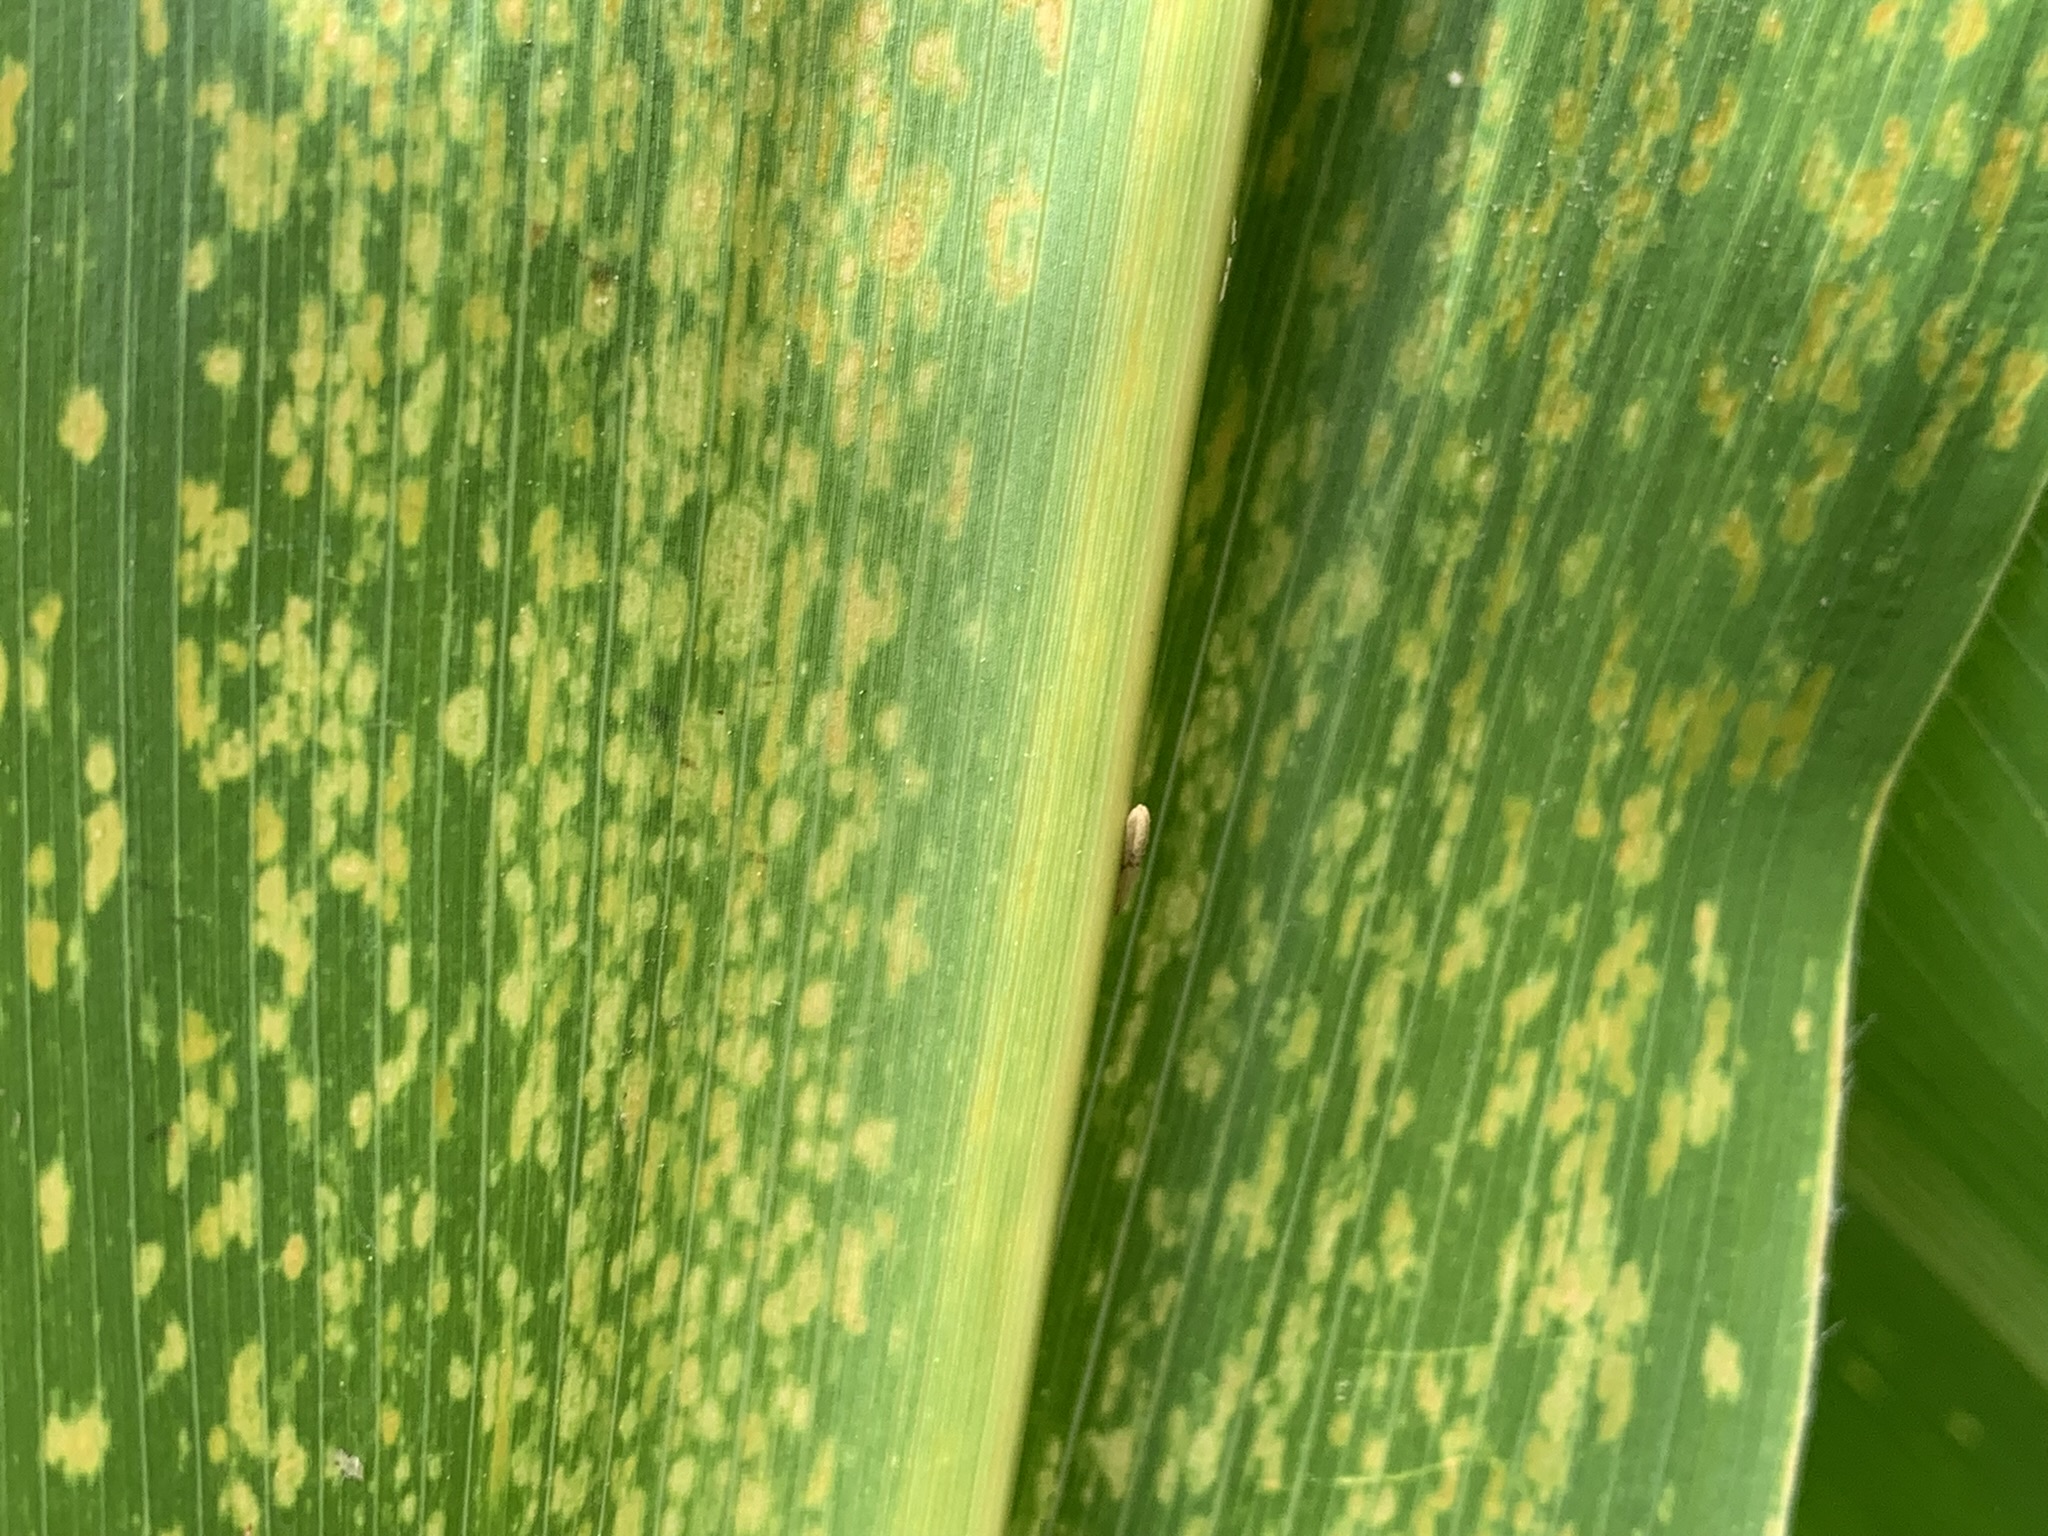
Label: MLN